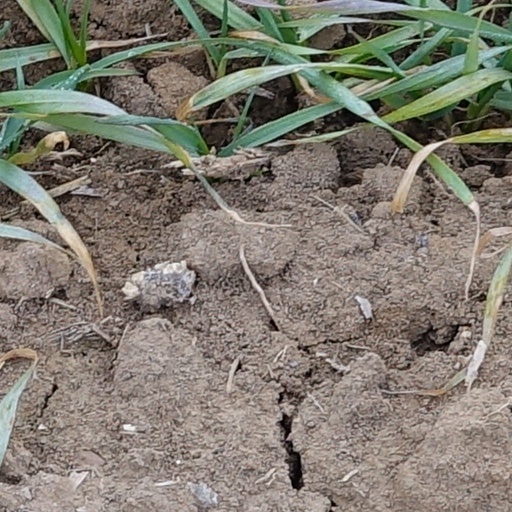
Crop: wheat